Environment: real
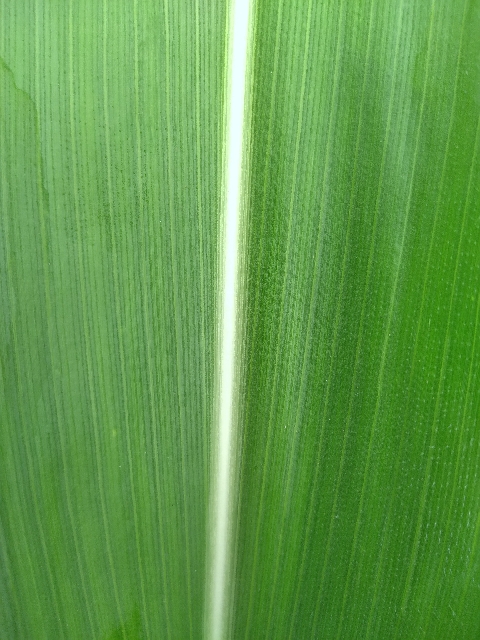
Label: healthy